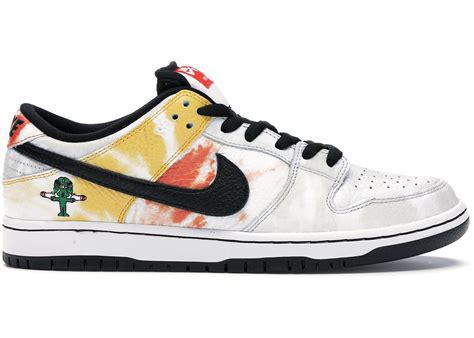
Brand: Nike
Model: SB Dunk